Mauri Ryömä

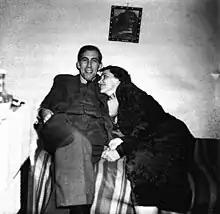
The Finnish deputy Mauri Ryömä and his wife writer Elvi Sinervo in 1950.

Mauri Ryömä (30 October 1911, Helsinki – 28 November 1958) was a Finnish physician and politician.